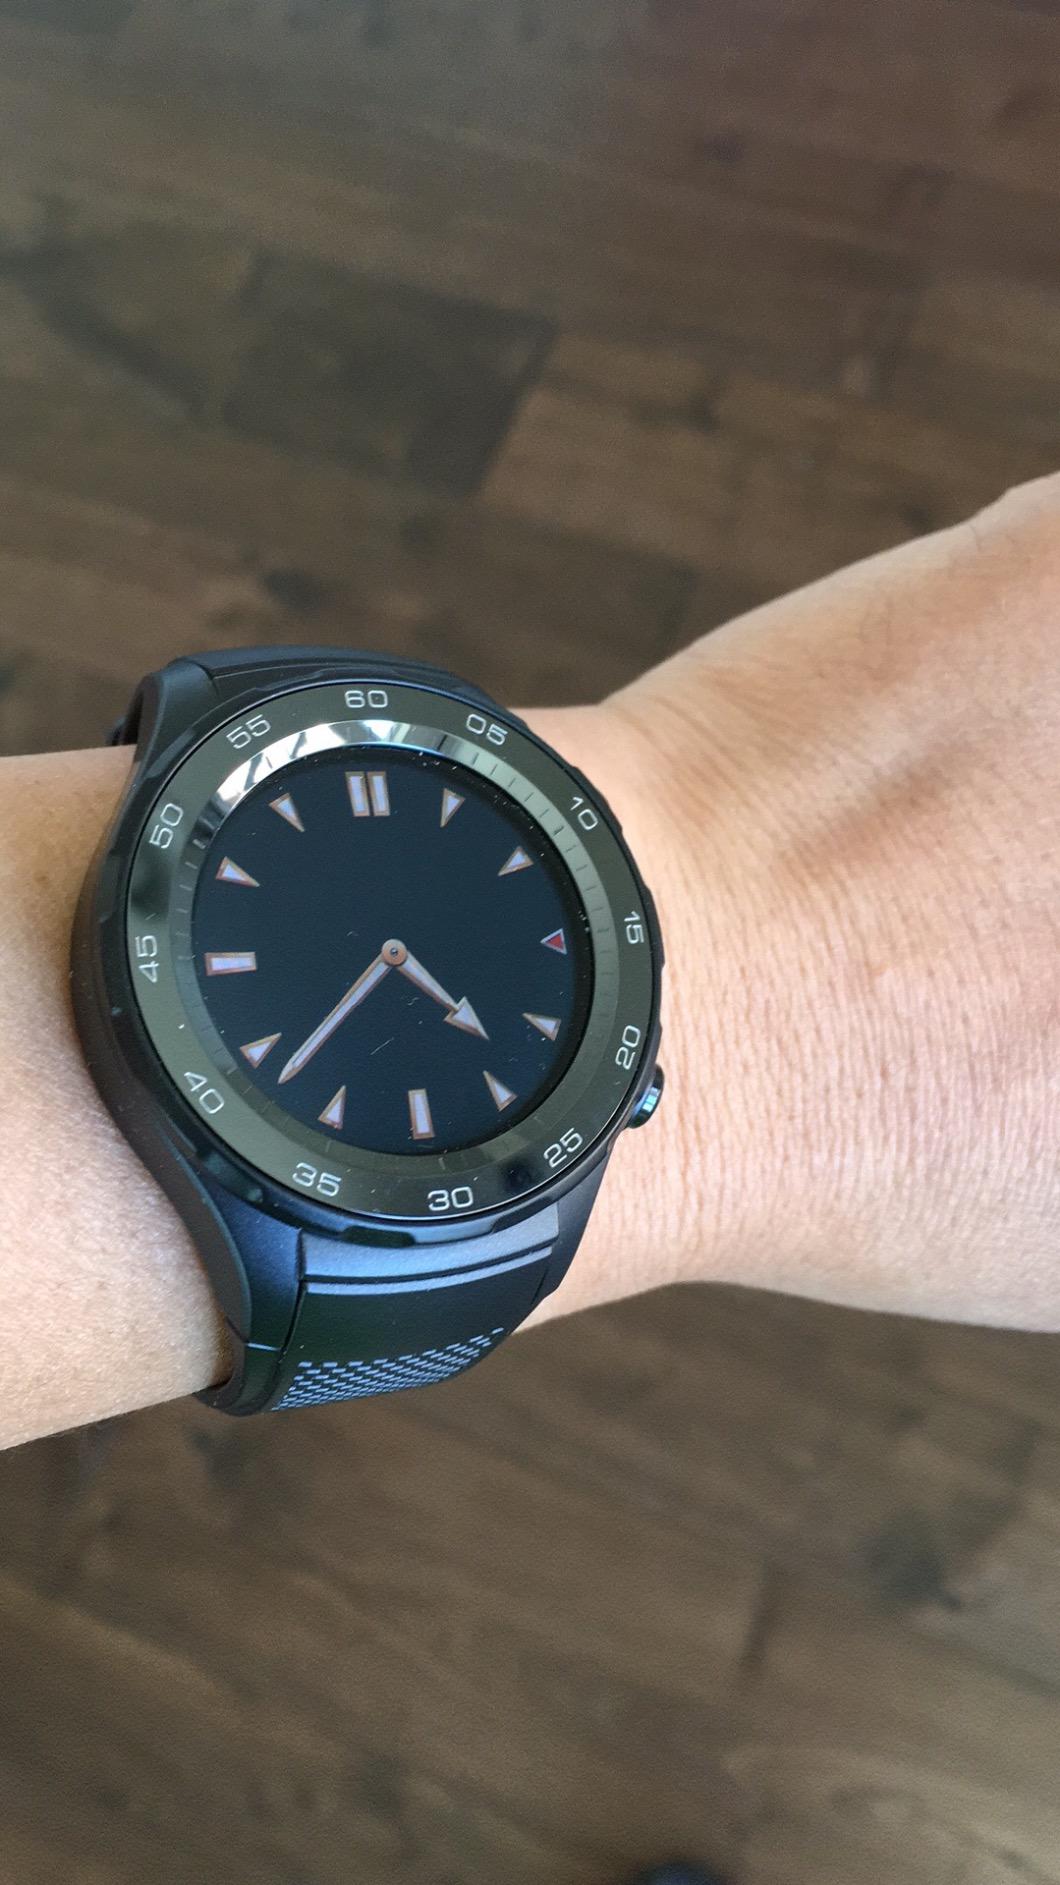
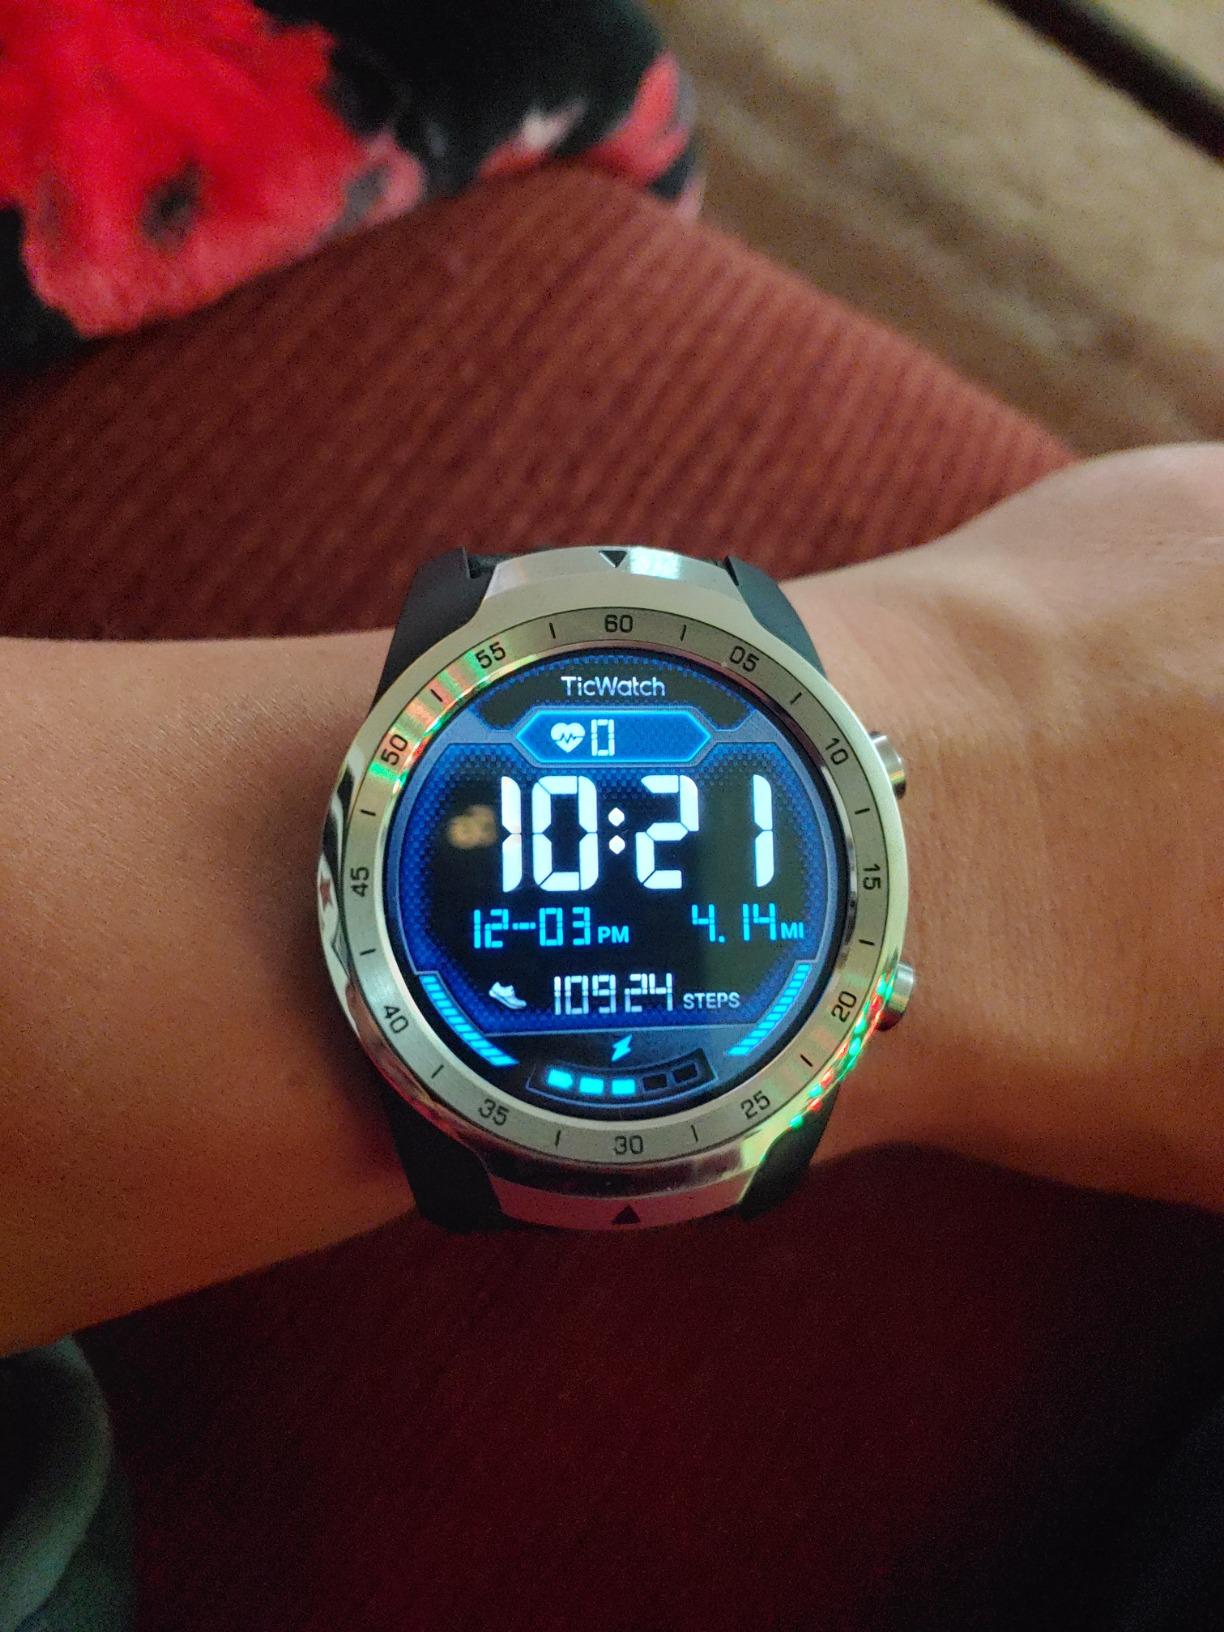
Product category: smartwatch
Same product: no